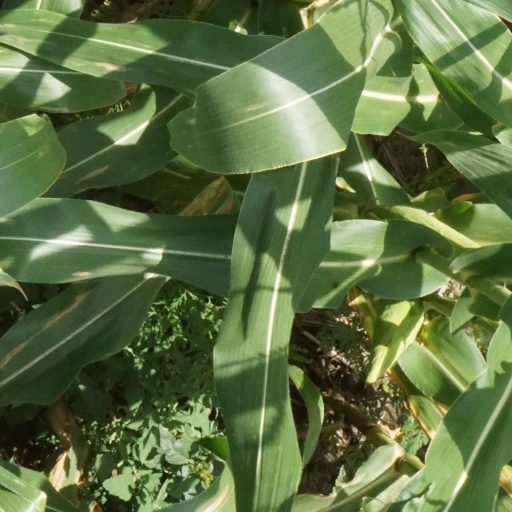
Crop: maize; corn